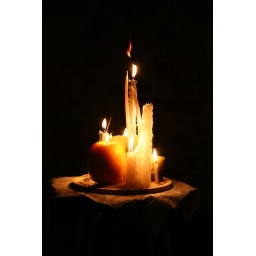
by me and Jessica Busseti with a special thank to the chef Corrado for the silver paper napkins